Endorsements in the 2019 Conservative Party leadership election

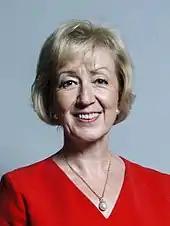
Andrea Leadsom (subsequently endorsed Johnson)

Prior to her elimination on 13 June, Andrea Leadsom had five backers among the Members of Parliament for the Conservative Party, including herself.